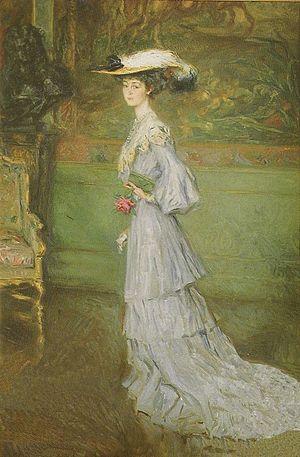
Consuelo Vanderbilt est une femme du monde, richissime héritière et philanthrope américaine, dont le mariage avec le 9ᵉ duc de Marlborough fut un événement pour la société du Gilded Age et de l'Europe aristocratique et dont le divorce après la Première Guerre mondiale scandalisa tout autant les milieux mondains.